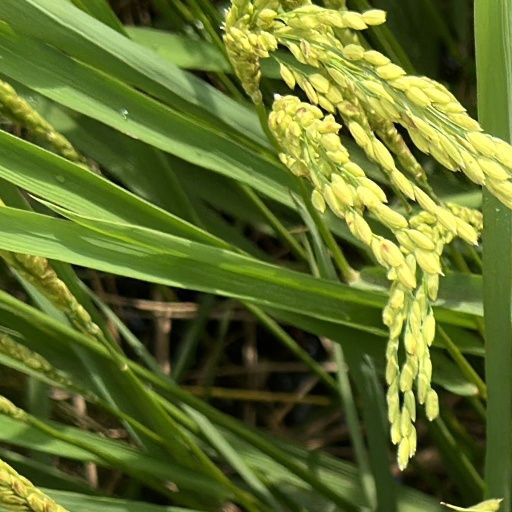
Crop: rice